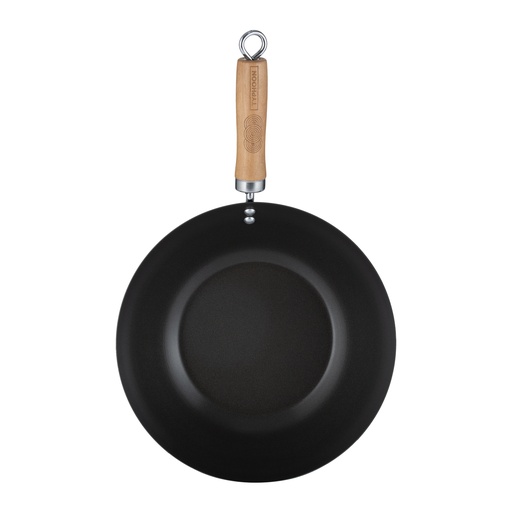
Typisch asiatischer Wok aus hochwertigem Karbonstahl
Holen Sie sich die asiatische Lebensweise in ihr eigenes Zuhause - mit den Asia Woks der Typhoon Serie gelingt das garantiert. Die hochwertige Antihaftbeschichtung sorgt dafür das, dass Gemüse frisch und knackig bleibt. Der Karbonstahl sorgt für schnelles Erhitzen wie es typisch für die asiatische Kochweise ist. Für asiatischen Genuss.
Brand: TYPHOON
Category: Home & Garden > Kitchen & Dining > Cookware & Bakeware > Cookware > Woks